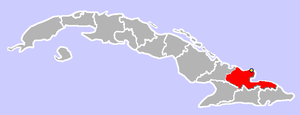
Guardalavaca est une plage située sur la côte atlantique et appartenant à la municipalité de Banes dans la province de Holguín, à Cuba.